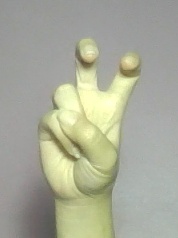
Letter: toot